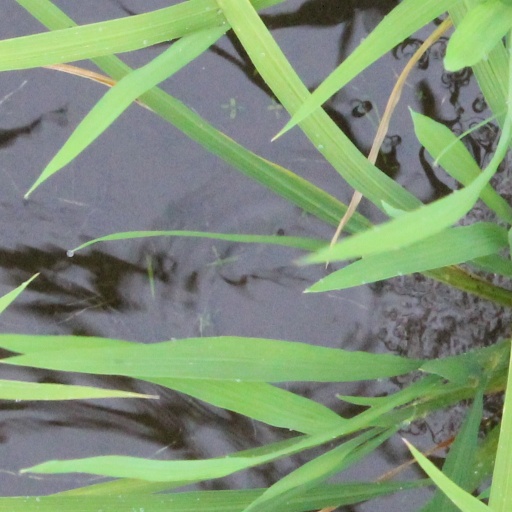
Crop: rice